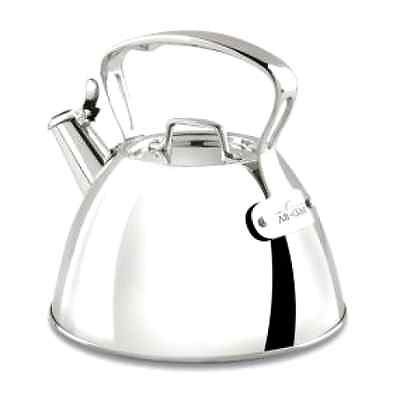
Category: kettle